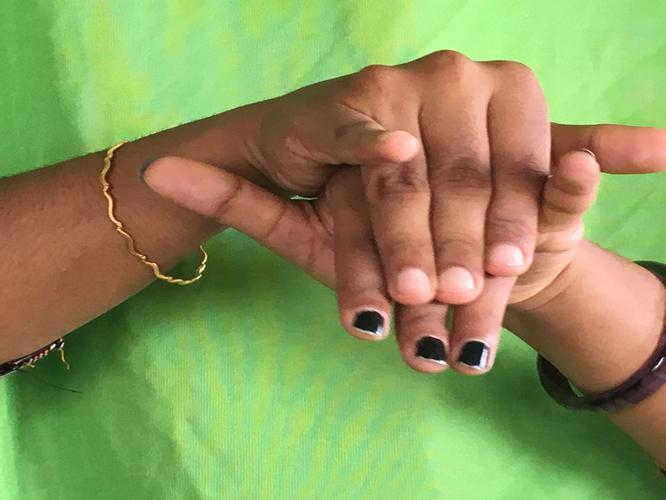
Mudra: Varaha
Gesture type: double_hand